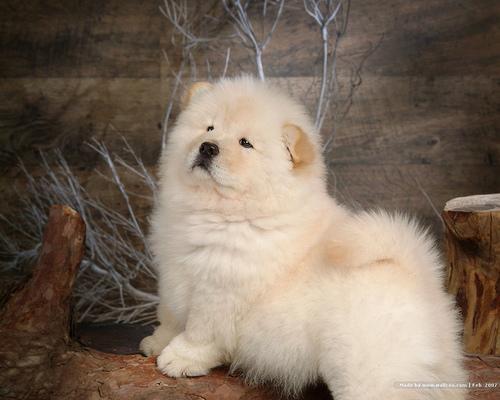
chow